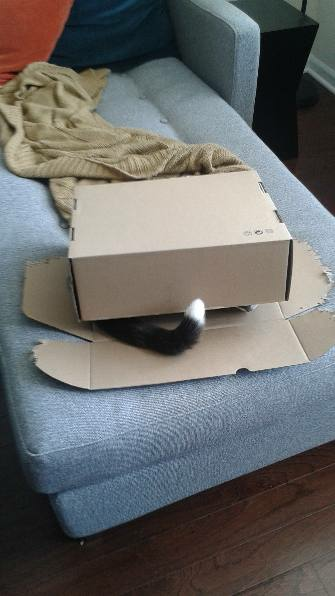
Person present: No